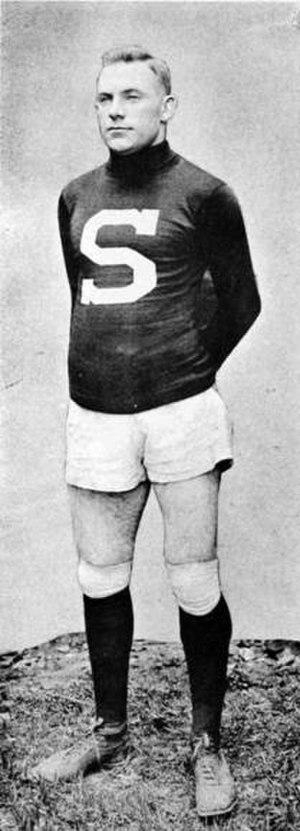
Daniel Carroll en 1917 portant le maillot de l'Université de Stanford.
Daniel Brendon Carroll, né le 17 novembre 1892 à Melbourne et mort le 5 août 1956 à La Nouvelle-Orléans, est un joueur de rugby à XV australo-américain, ayant occupé le poste de trois-quarts centre, puis d'arrière ou d'ailier, en sélections nationales.